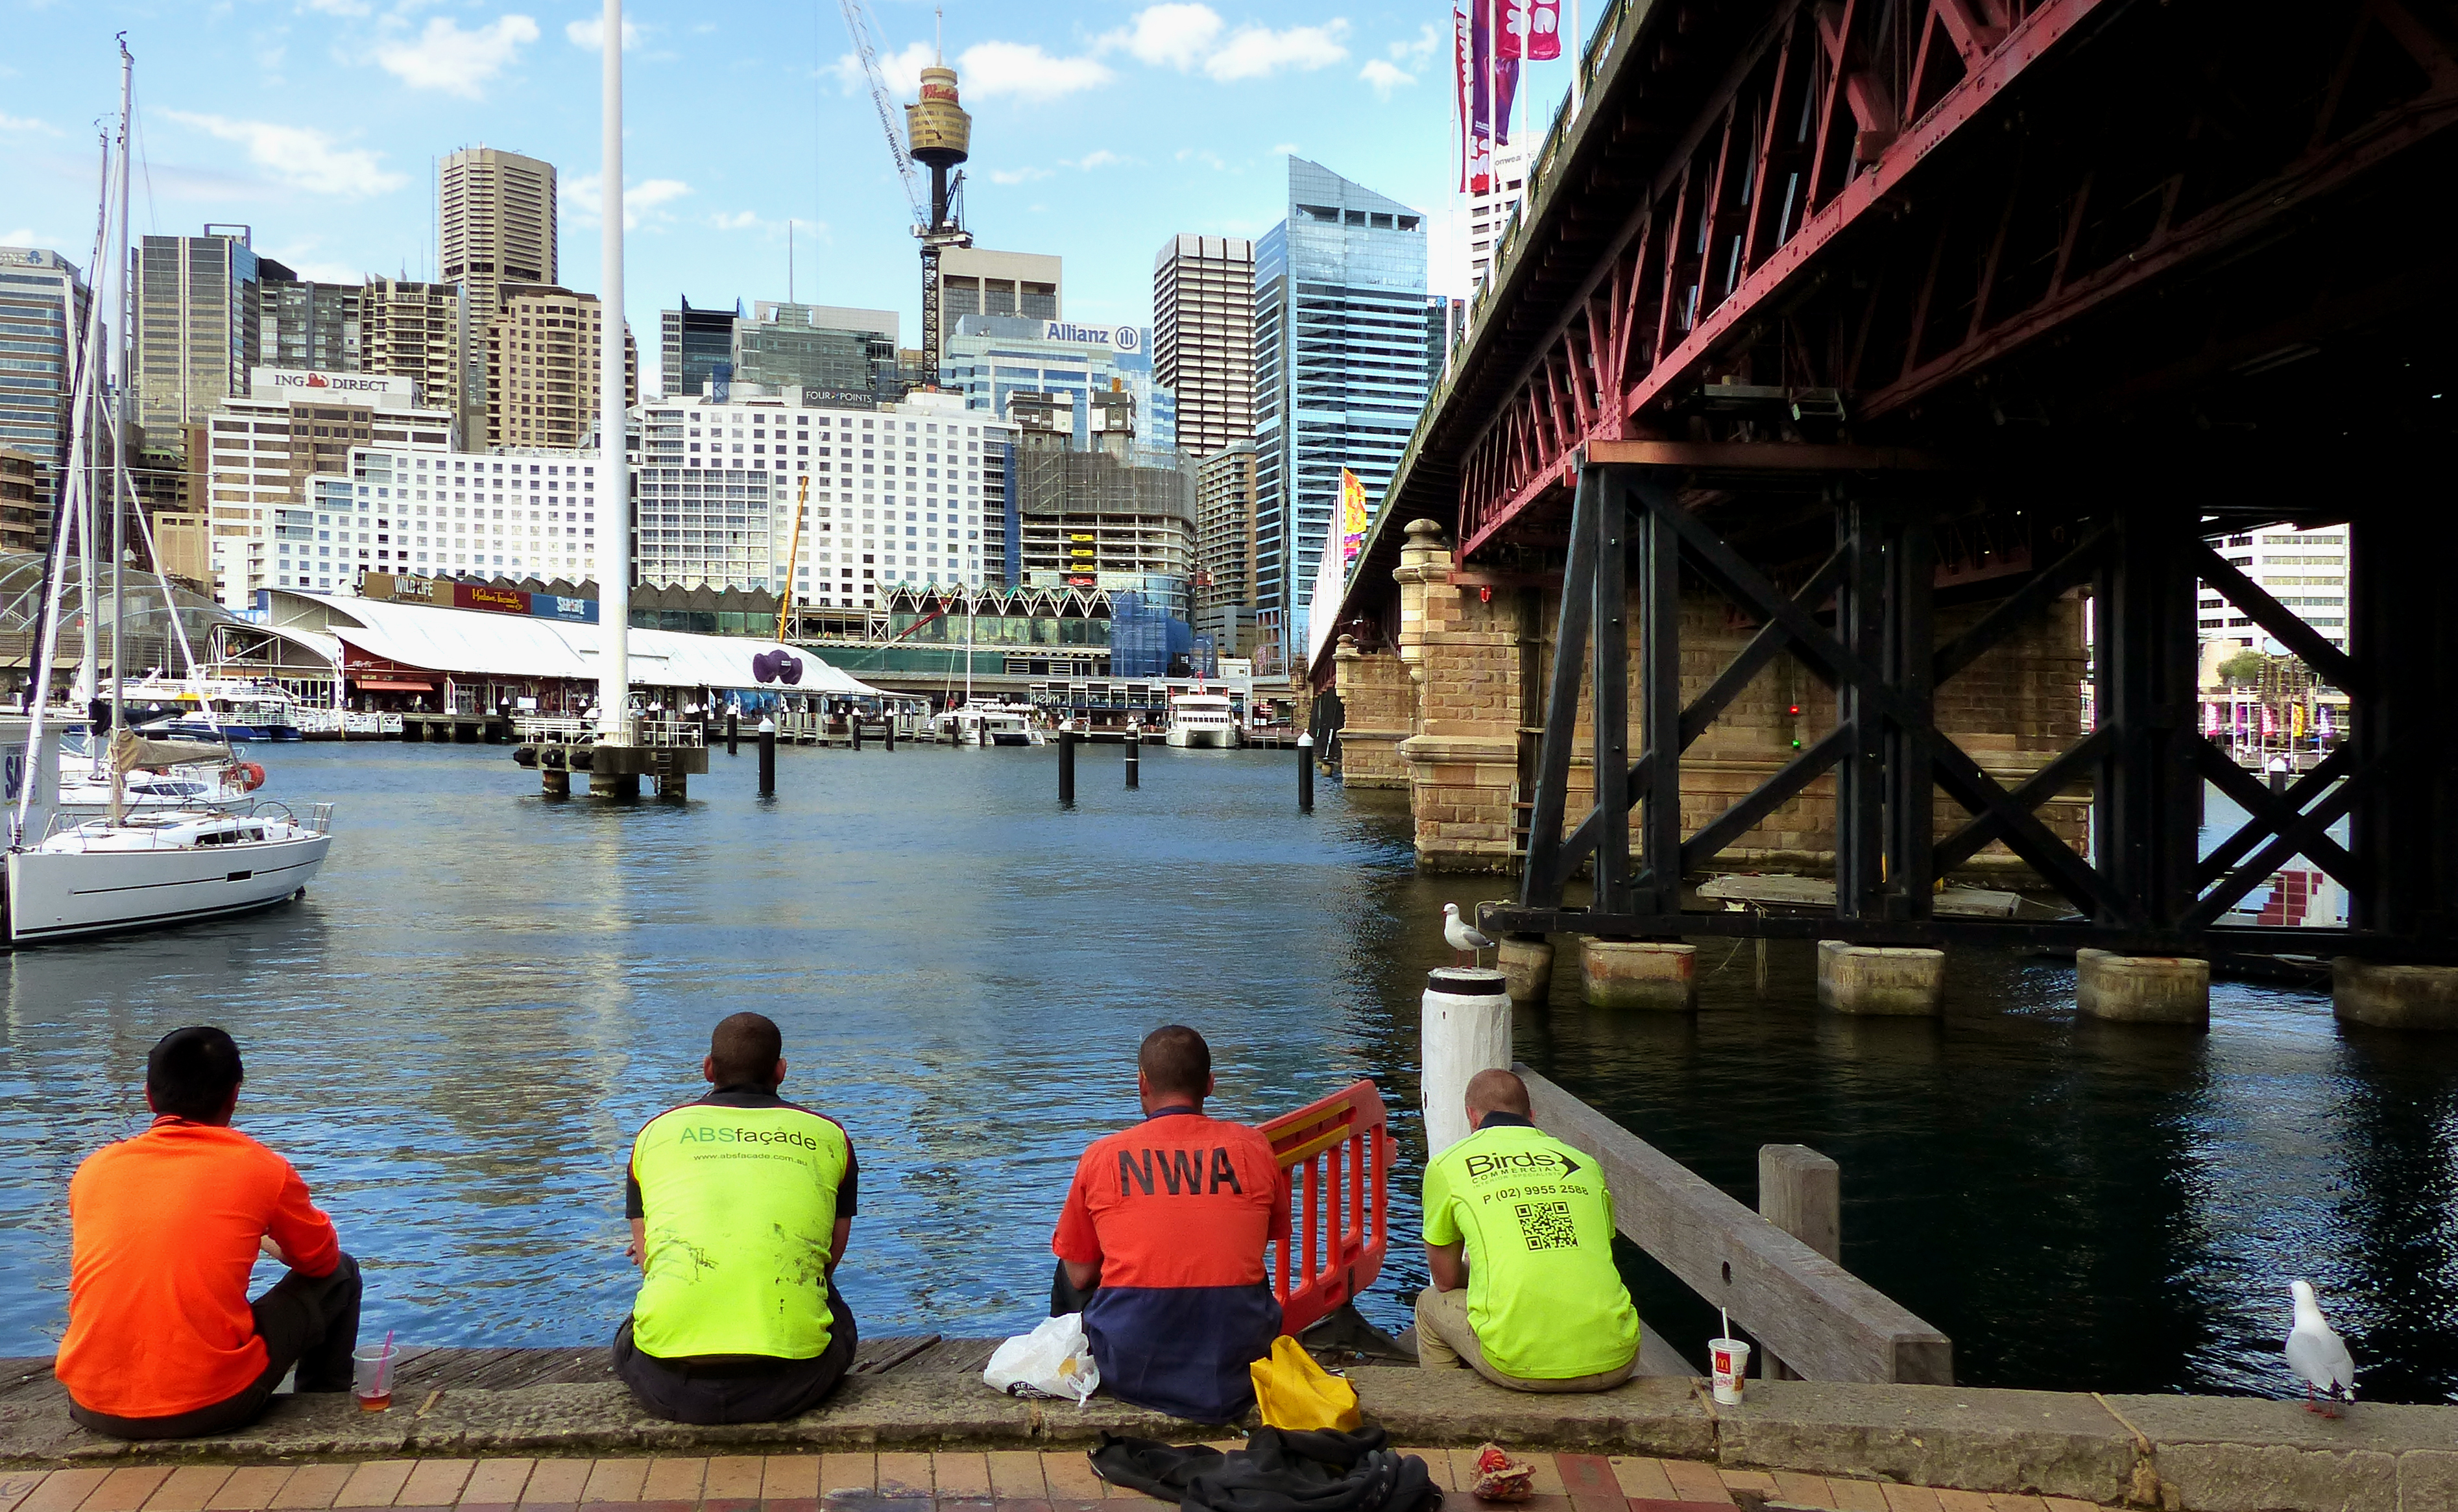
boat, travel, vehicle, tourism, waterway, lumixfz200, bridges, darlingharbour, hivis, workmenresting, smoko, teabreak, sydneytowers, sydneytower